John Morrison (wrestler)

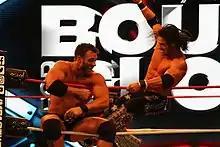
Johnny Impact wrestling Eli Drake at Bound for Glory

In August 2017, despite not being signed to the promotion at the time, Hennigan appeared for Impact Wrestling at some live events. On August 17, a video package was shown at Destination X revealing his ring name as Johnny Impact. His first feud in the promotion was with Eli Drake, when Impact made his televised in-ring debut on the August 24 episode of "Impact!", participating in a Gauntlet for the Gold match for the vacant Global Championship, but was eliminated by eventual winner Eli Drake. Impact would face Drake for the title at Victory Road on September 28 and Bound for Glory on November 5, where he failed to win the title. Since the Bound for Glory match ended after Alberto El Patrón made an interference, Impact, Alberto and Drake had a three-way Last Chance Six Sides of Steel match on the January 25, 2018 episode of "Impact!", where Drake retained the title.